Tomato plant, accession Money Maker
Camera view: tilt-top (135 deg); turntable rotation: 90 degrees
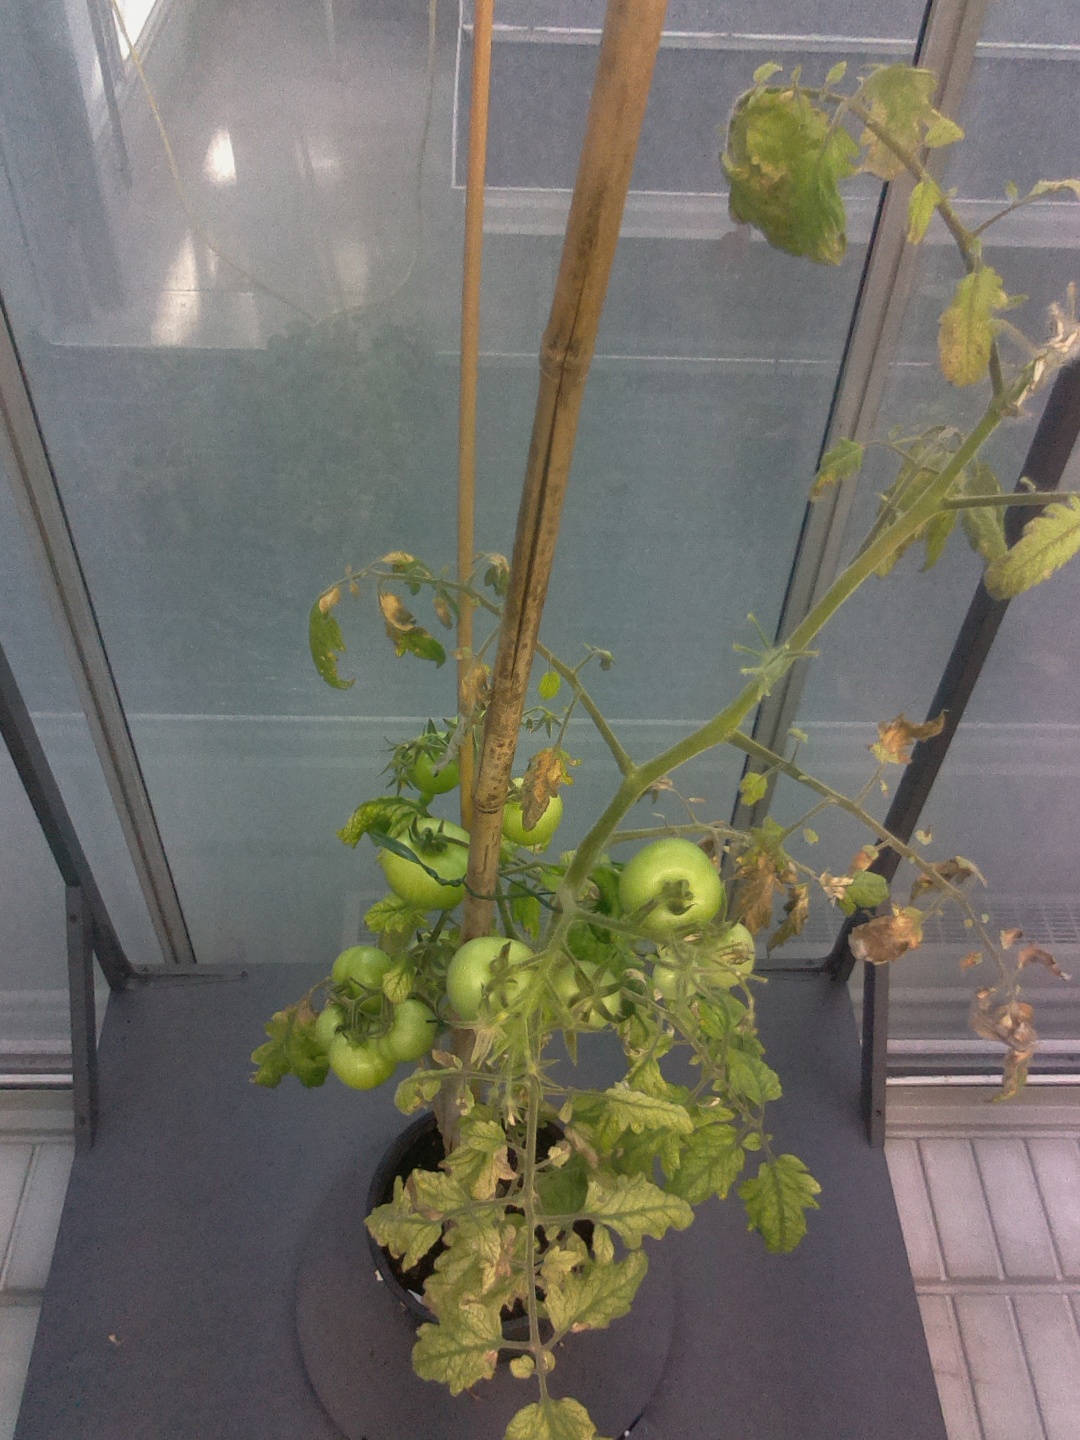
BBCH growth stage 79: 90% -100% of final fruit size